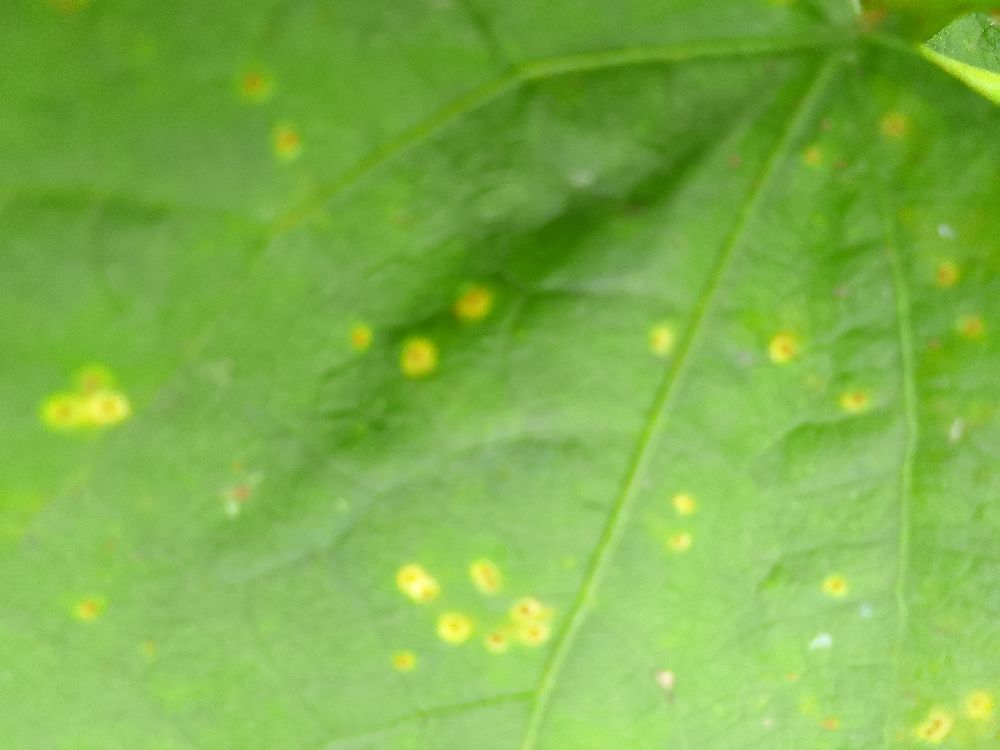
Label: rust